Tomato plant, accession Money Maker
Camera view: bottom (45 deg); turntable rotation: 330 degrees
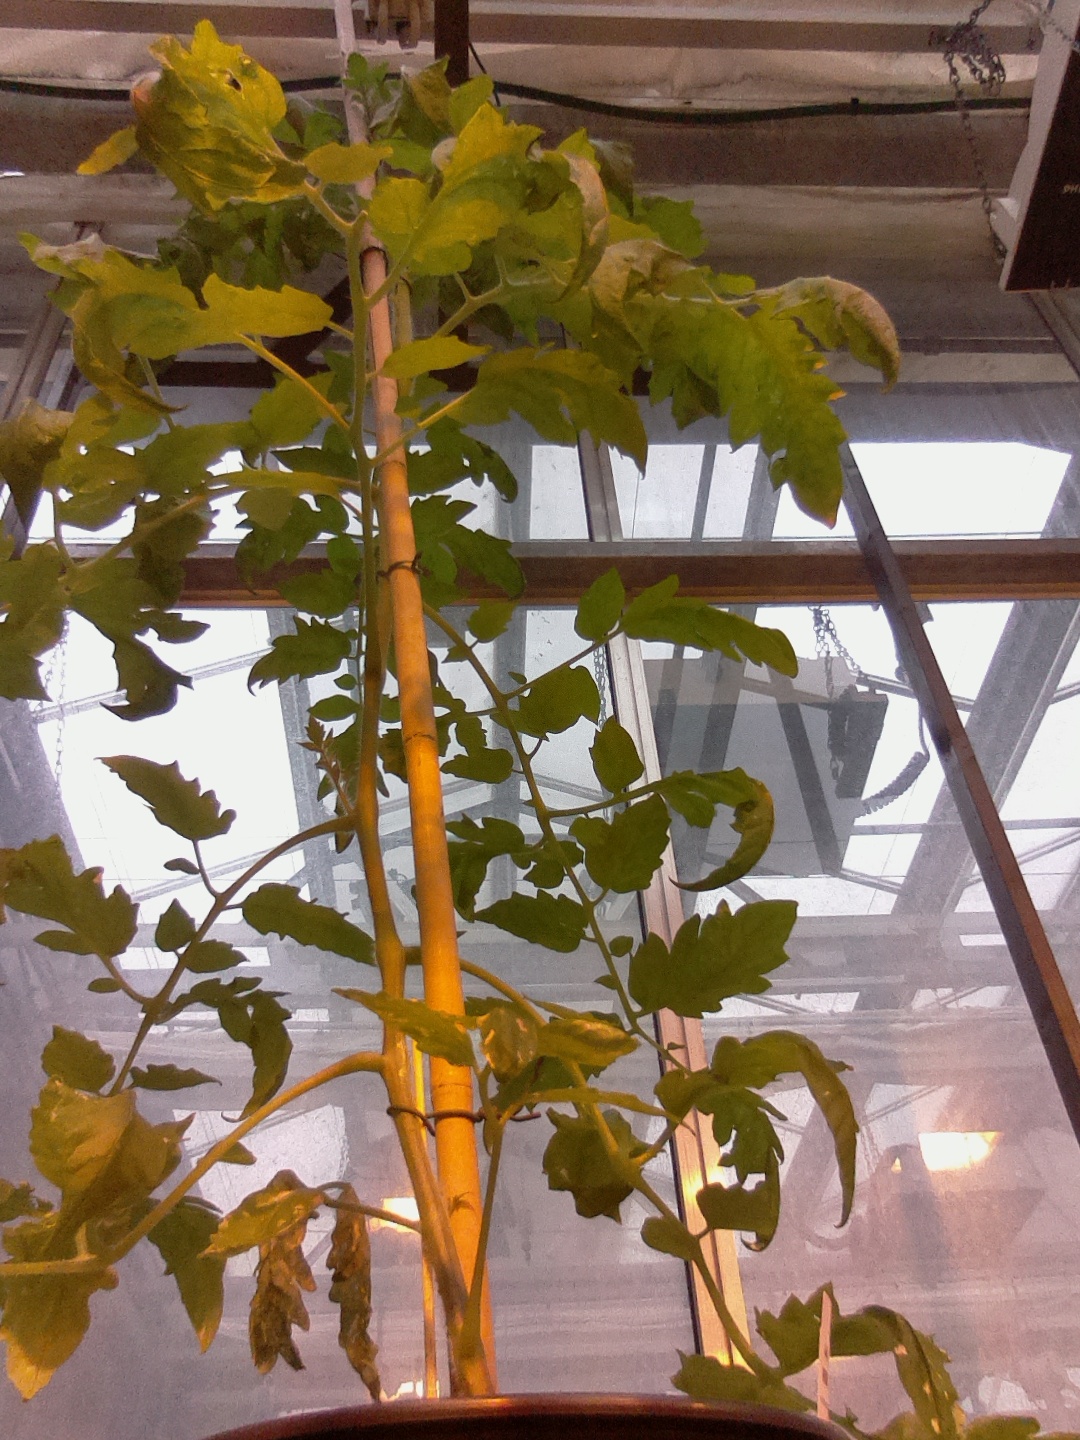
BBCH growth stage 55: 5 inflorescences visible